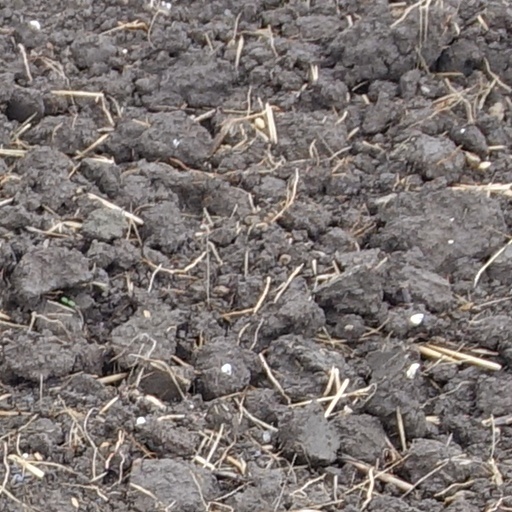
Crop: wheat